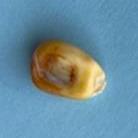
Maize quality: Bad